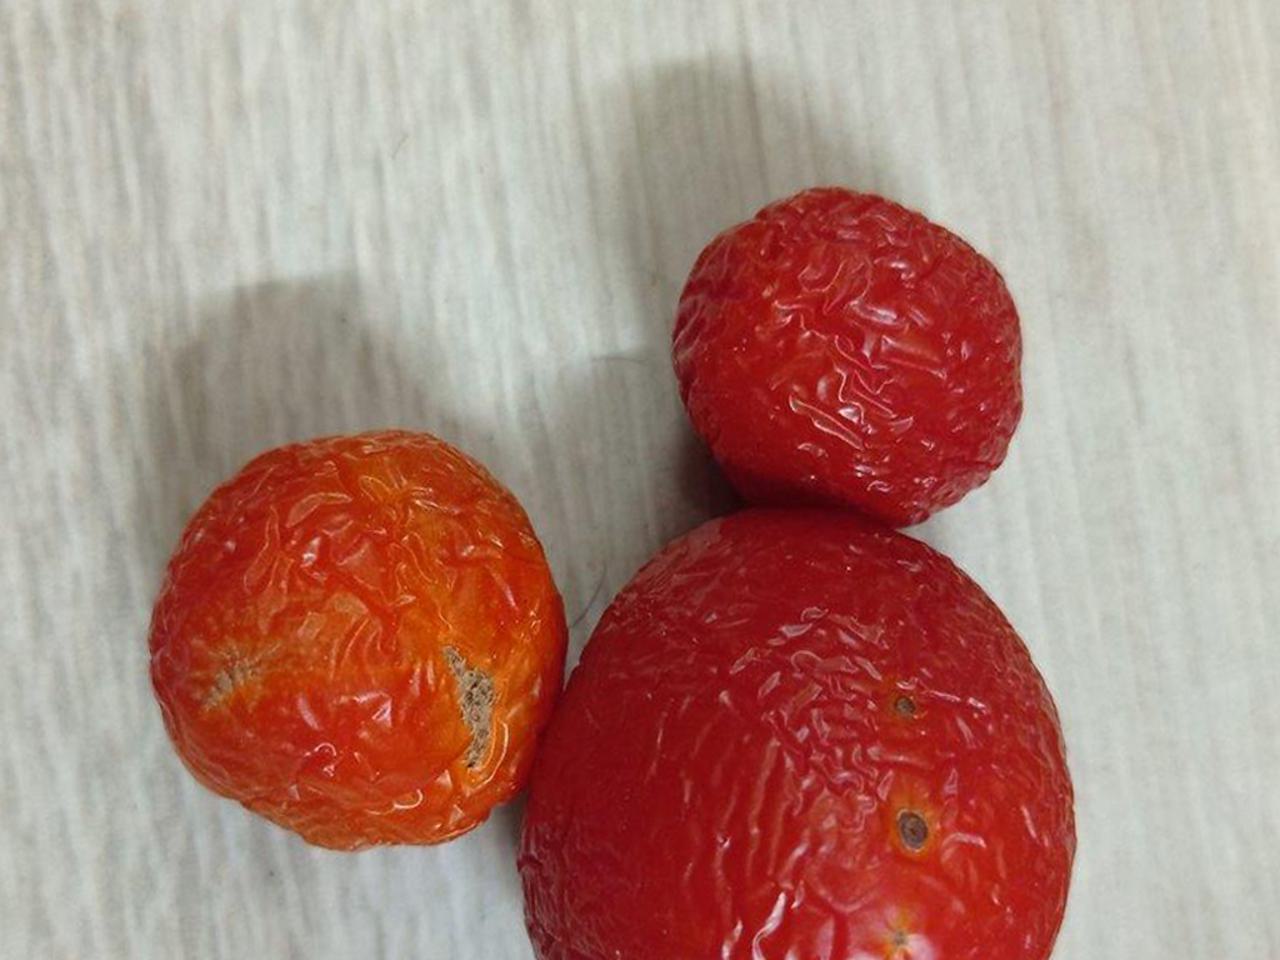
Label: Rotten